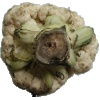
Label: cauliflower